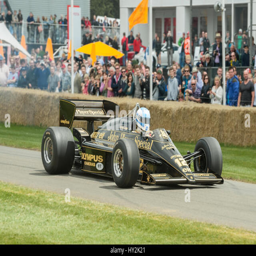
a city : man driving the classic racing car on the hill